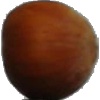
Label: Nut Forest 1